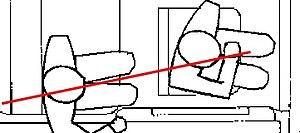
La théorie de la balle unique, également appelée « théorie de la balle magique » par ses détracteurs, est un des éléments fondant les conclusions de la Commission Warren relatives à la culpabilité d'un assassin unique dans l'assassinat du président Kennedy.